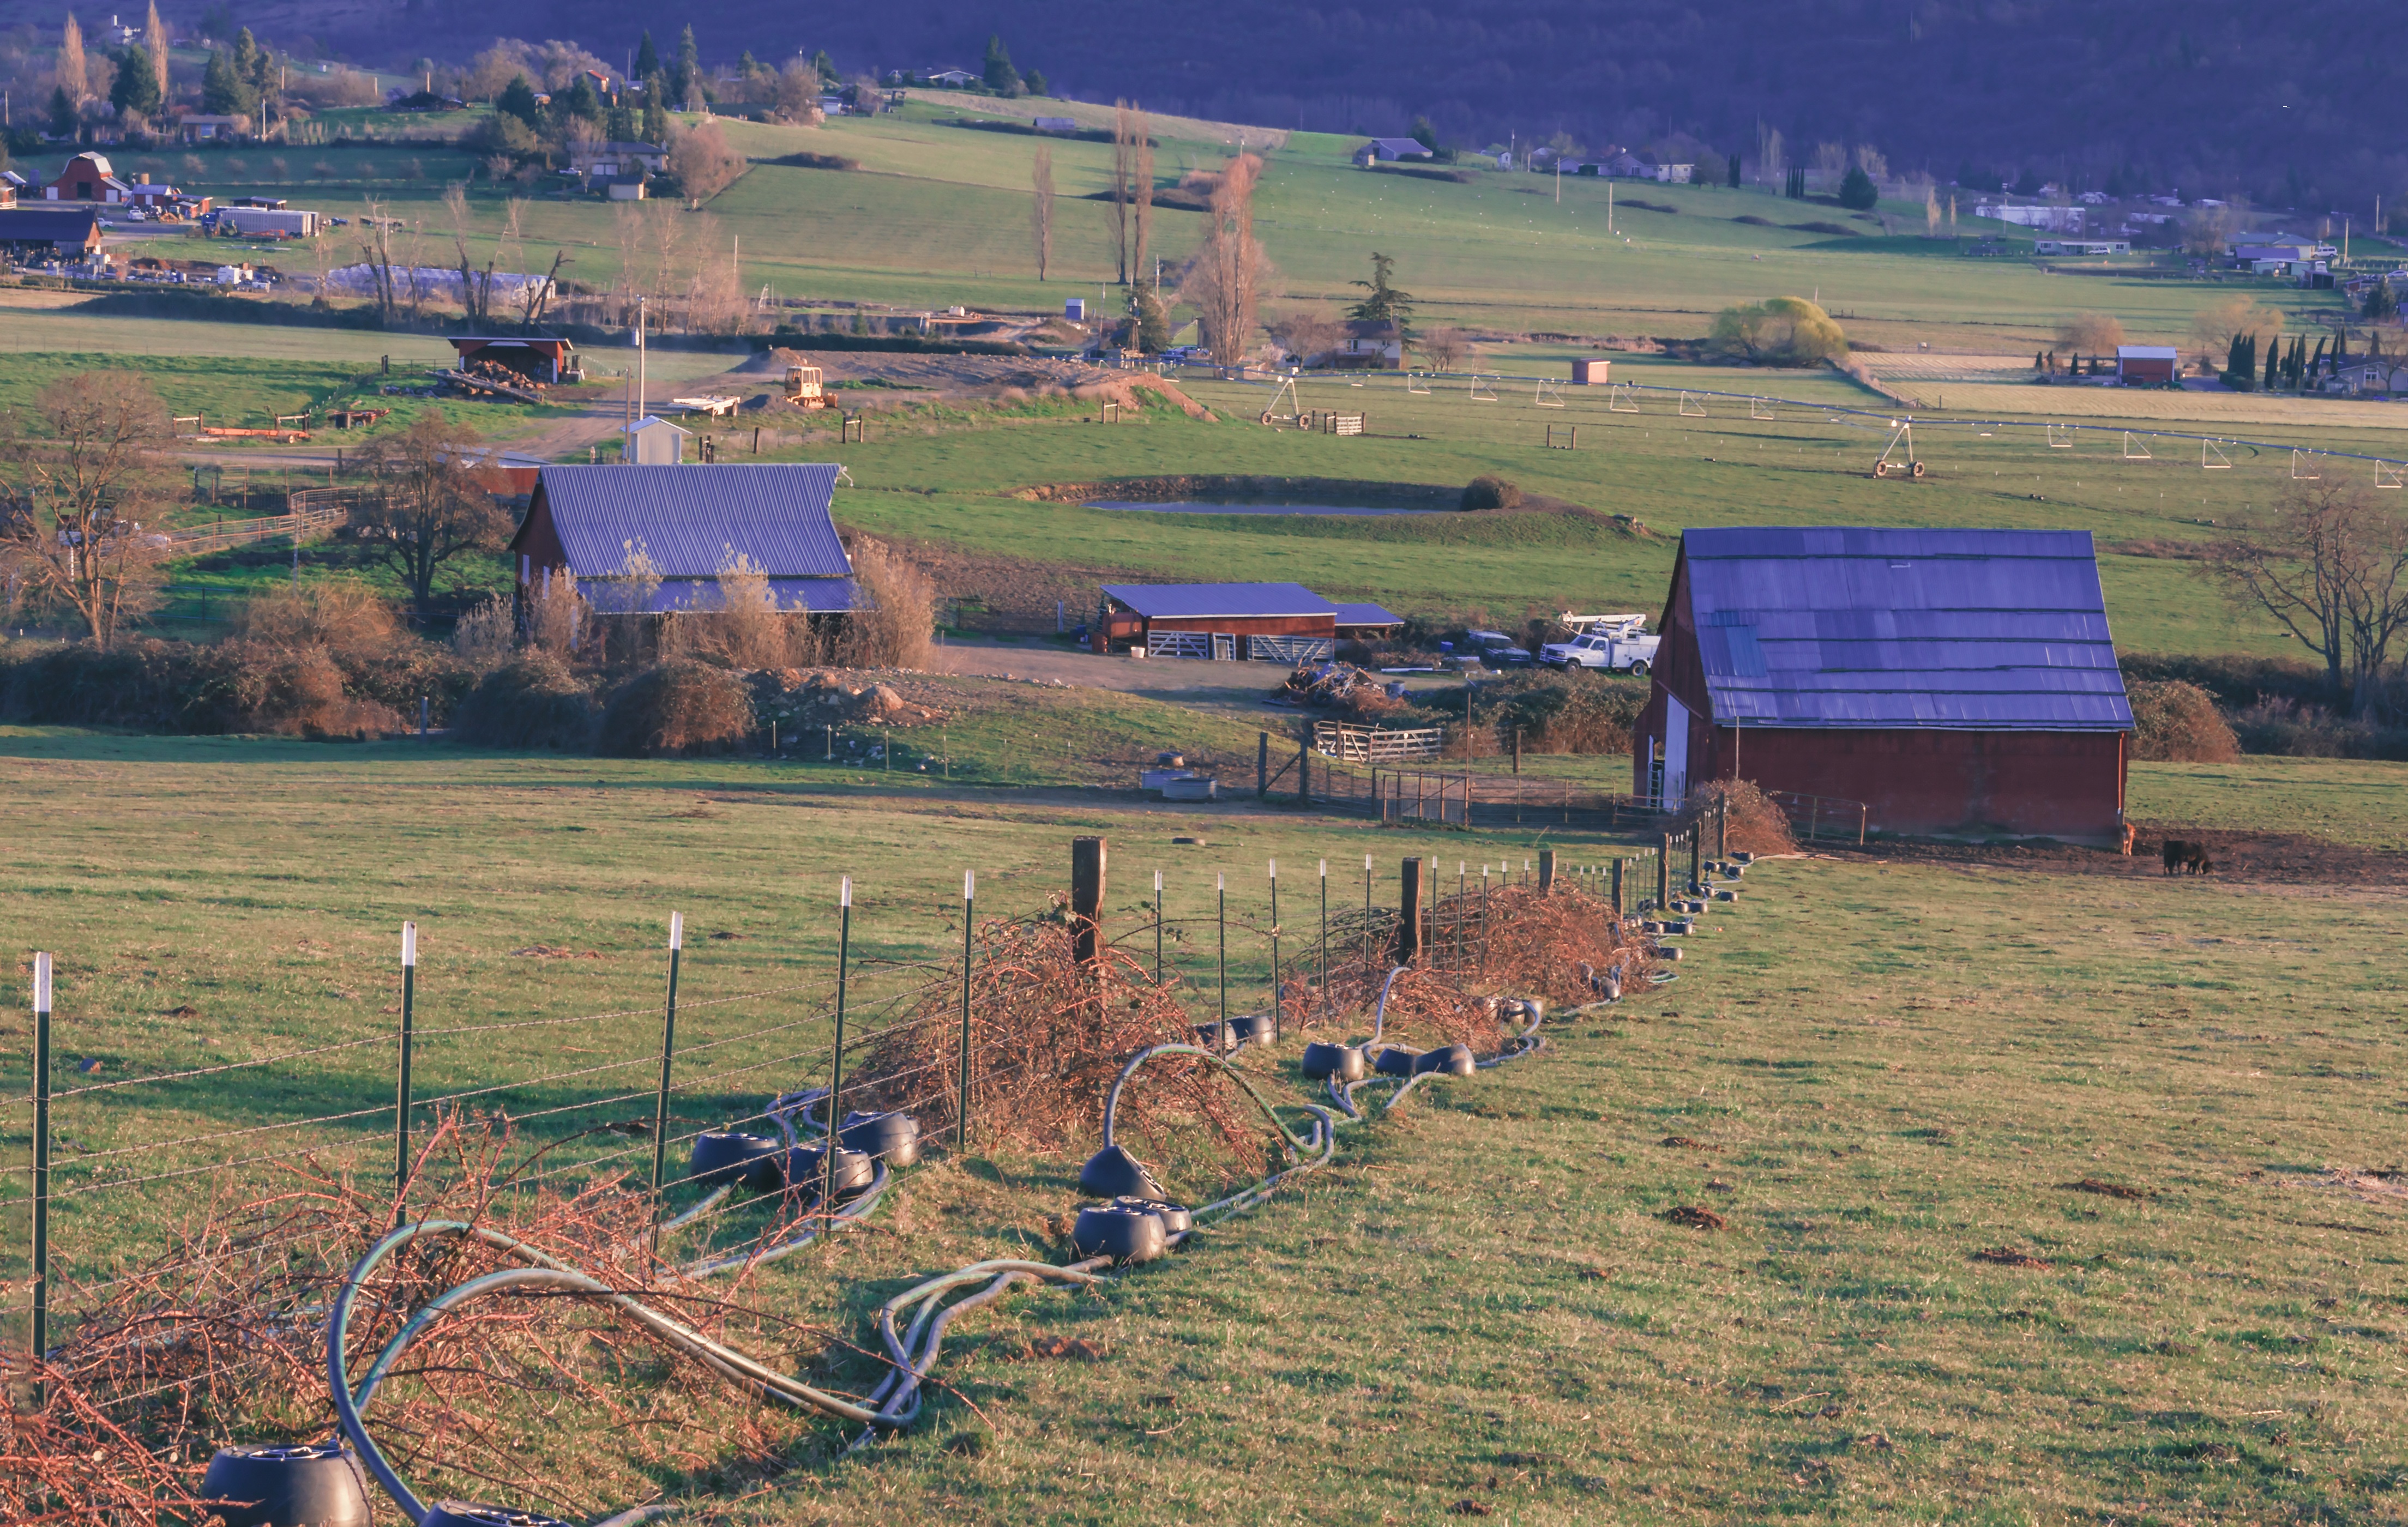
landscape, field, farm, meadow, prairie, hill, barn, rural, farming, pasture, ranch, agriculture, plain, farmland, polder, grassland, ecosystem, oregon, rural area